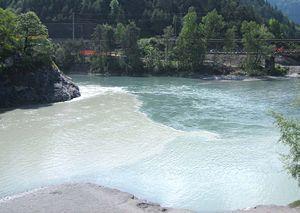
Le Rhin alpin est une subdivision du Rhin qui débute au confluent du Rhin antérieur et du Rhin postérieur à Bonaduz. Il s'étend sur environ 90 kilomètres de longueur jusqu'à son embouchure dans le lac de Constance.
Le Rhin est un fleuve d'Europe centrale et de l'Ouest, long de 1 233 km. Il est la colonne vertébrale de l'Europe rhénane, l’espace économique le plus dynamique d’Europe et l’un des grands lieux de puissance du monde. Son bassin versant, de 198 000 km², comprend le Liechtenstein, la majeure partie de la Suisse et du Grand-Duché de Luxembourg, une partie de l'Autriche, de l'Italie et de la Belgique, de grandes parties de l'Allemagne et des Pays-Bas et une partie de la France. Il s'agit du plus long fleuve se déversant dans la mer du Nord et de l'une des voies navigables les plus fréquentées du monde. Il fournit de l'eau potable à plus de 30 millions de personnes.
Le lac de Toma dans le canton des Grisons en Suisse est généralement considéré comme la source du Rhin. Cette convention officielle ne fait toutefois pas justice à la longueur réelle ni au débit effectif des cours d’eau constitutifs du Rhin en amont de Coire. La fixation de la source au lac de Toma est donc en partie due à des conventions et traditions historiques.